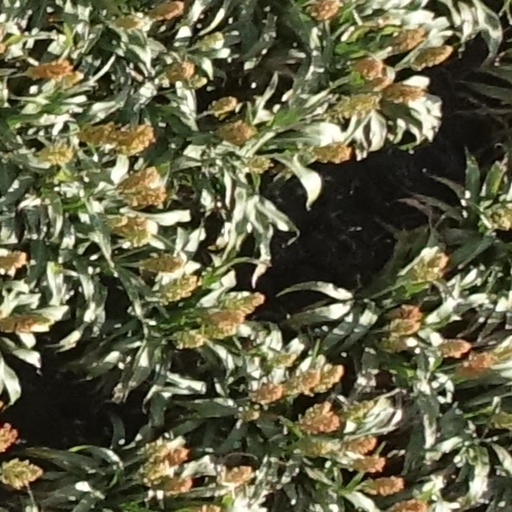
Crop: sorghum